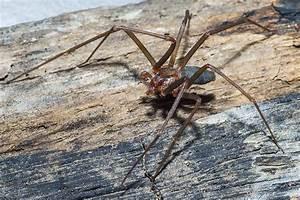
spider